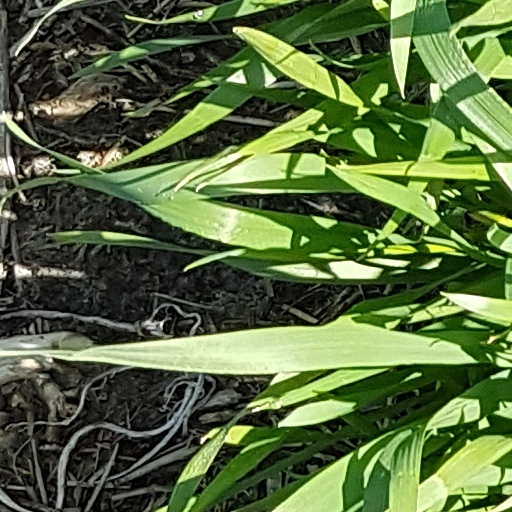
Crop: wheat